SS Rochambeau

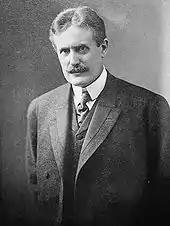
Myron T. Herrick, US Ambassador in Paris 1912–14

After the outbreak of the First World War the US Ambassador in Paris, Myron T. Herrick, chartered "Rochambeau" and another CGT liner, , to repatriate US citizens from Europe. "Rochambeau" was booked to leave Le Havre on 28 August 1914 carrying 1,200 US citizens. When Herrick retired as US Ambassador in November 1914, he too returned to New York on "Rochambeau".